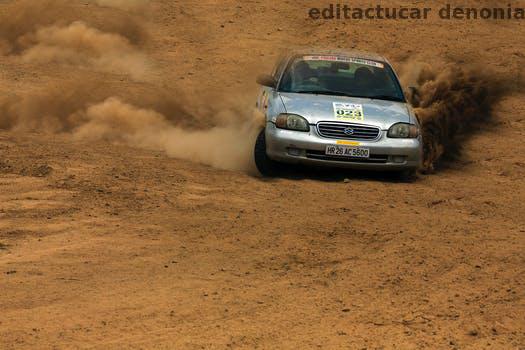
Label: Watermark